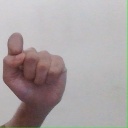
अक्षर: घ